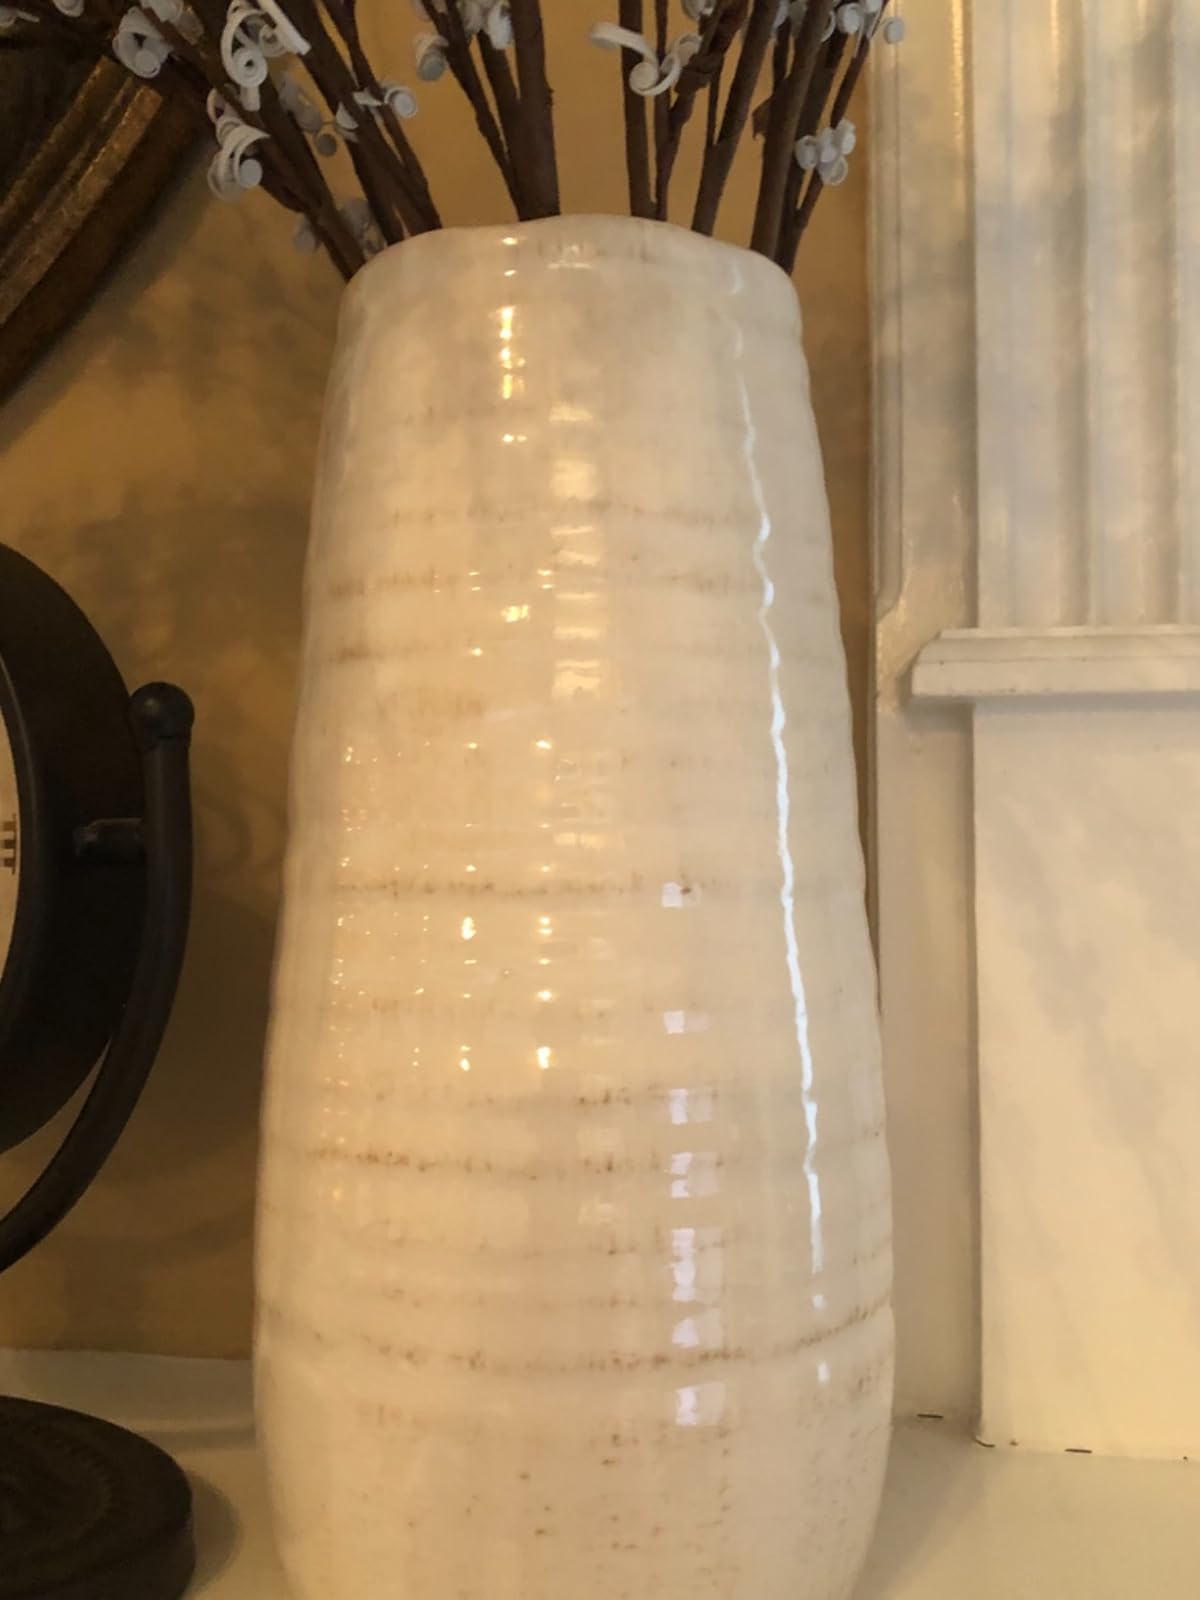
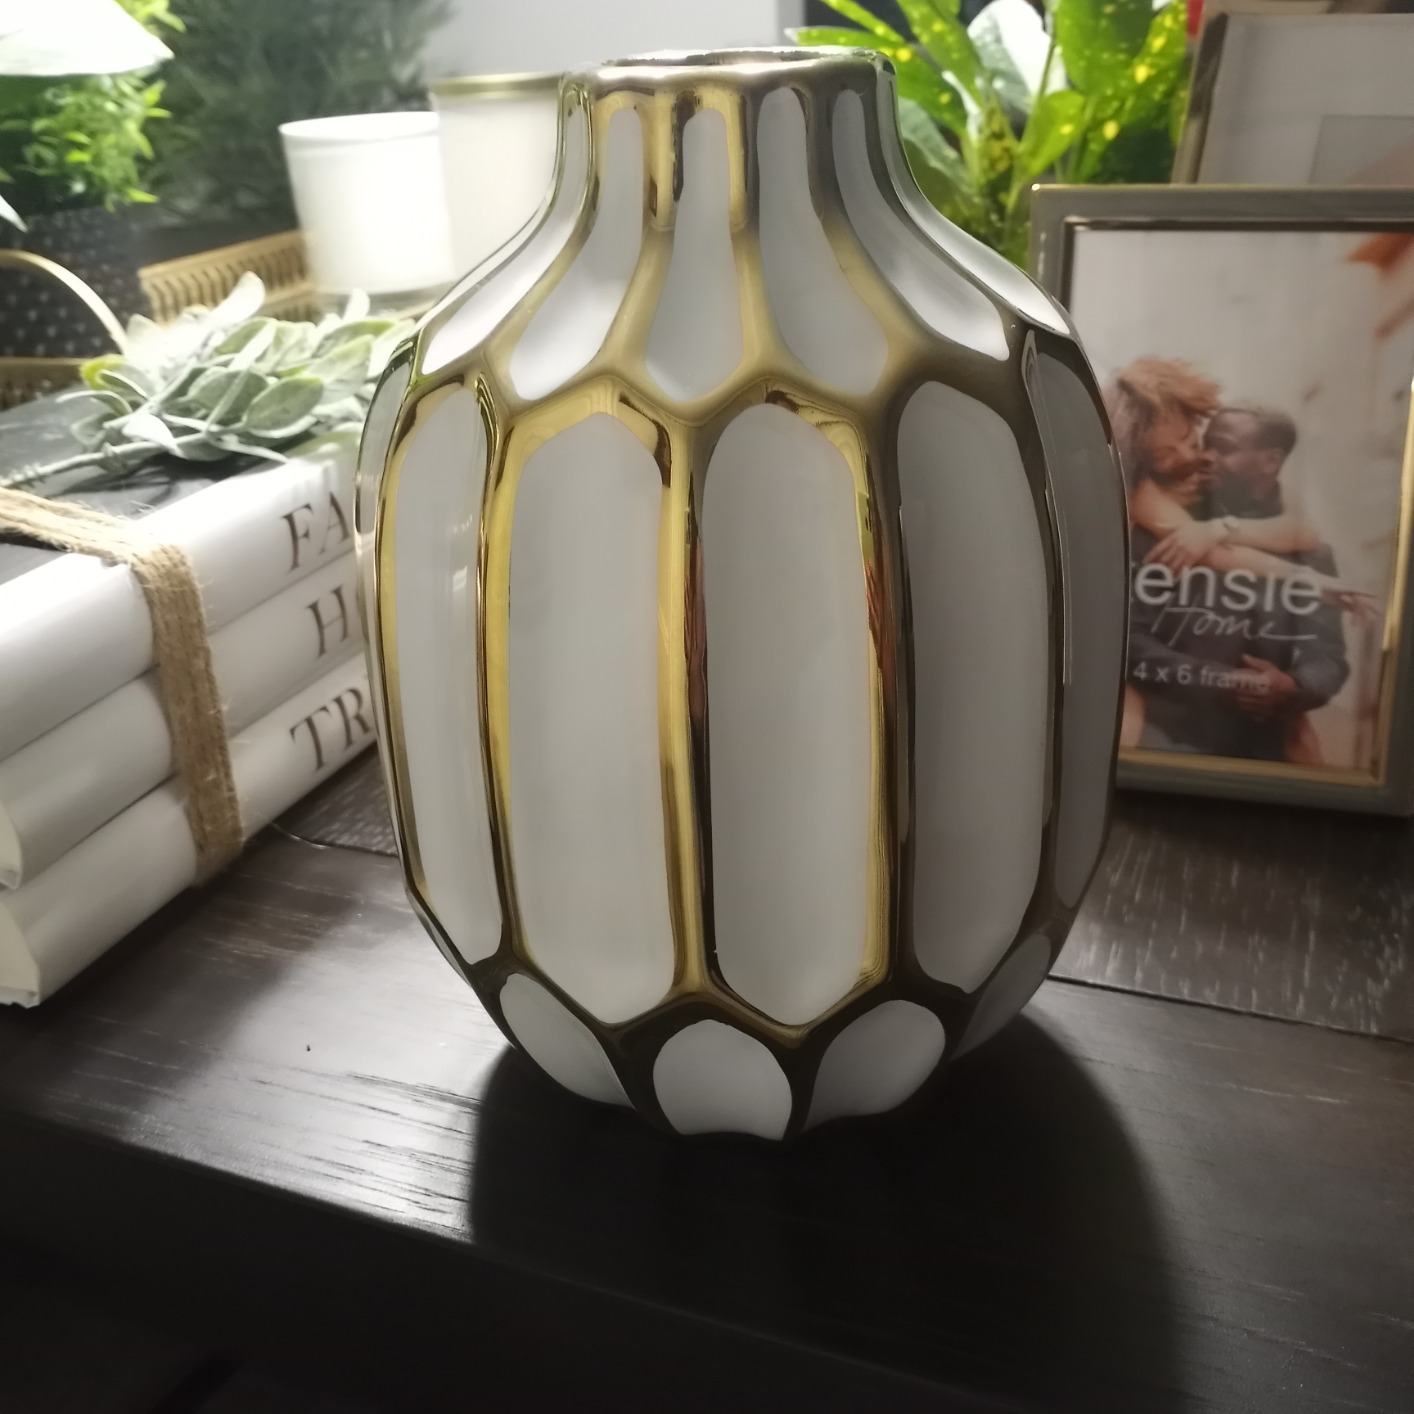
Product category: vase
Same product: no